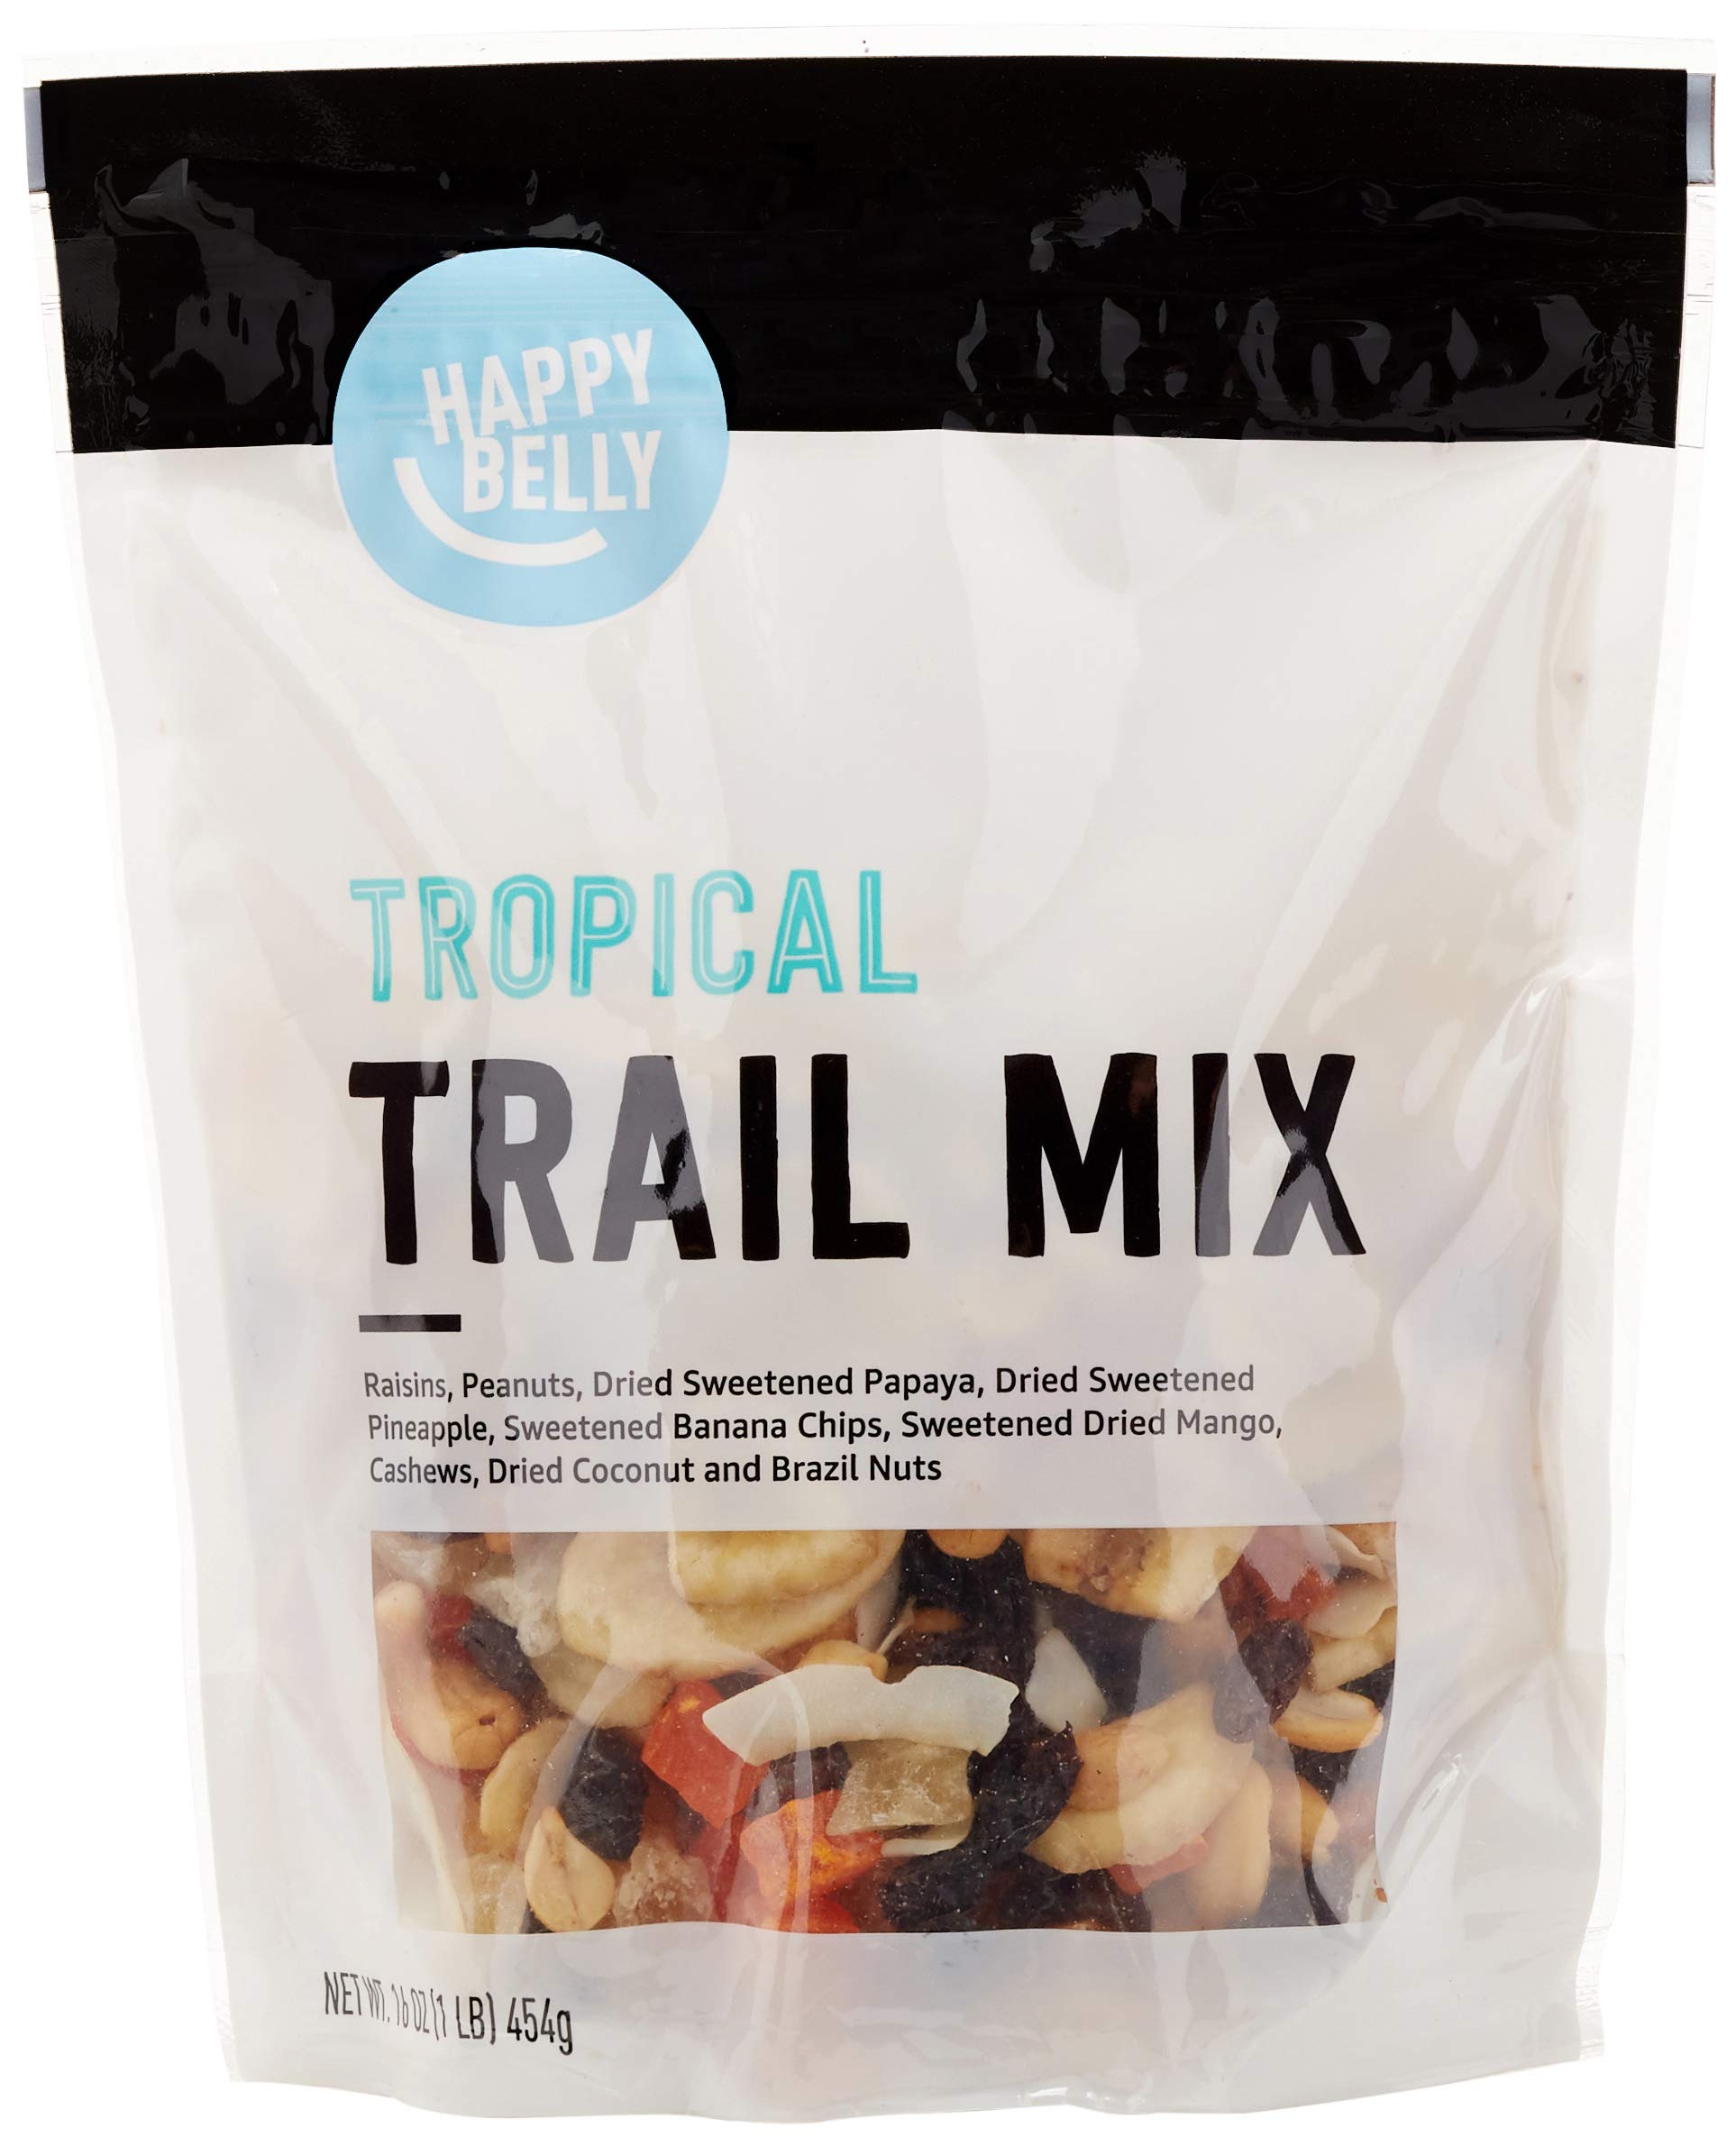
Item Name: Amazon Brand - Happy Belly Tropical Trail Mix, 1 pound (Pack of 1)
Bullet Point 1: One 16-ounce stand-up, resealable bag.
Bullet Point 2: Mix of sweetened dried pineapple, papaya, and mango, raisins, peanuts, cashews, banana chips, Brazil nuts, and coconut chips
Bullet Point 3: Blend of crunchy, chewy, salty, and sweet
Bullet Point 4: An Amazon brand
Value: 16.0
Unit: Ounce

Price: 8.005